Paṭṭattu Vāsudeva Bhaṭṭatiri

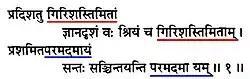
The first sloka in the first chapter of "Yudhishthiravjaya" by Pattathu Vasudeva Bhattathiri showing the "yamaka"-s.

Paṭṭattu Vāsudeva Bhaṭṭatiri (c. 9th century CE) was an Indian Sanskrit poet hailing from the present-day Thrissur district in Kerala. Bhaṭṭatiri's works are particularly noted for the use of the "yamaka" (a kind of rhyme) in the decoration of the verses, and his reputation as a poet largely stems from his skillful and extensive use of "yamaka"-s in his compositions. "Yamaka" is a form of literary ornamentation which involves the repetition of letters which has similar sound but mutually differs in meanings.